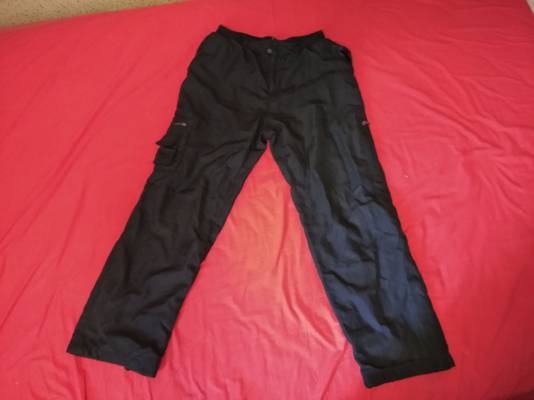
Waste category: clothes